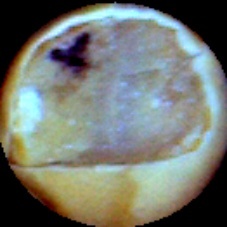
Label: Broken